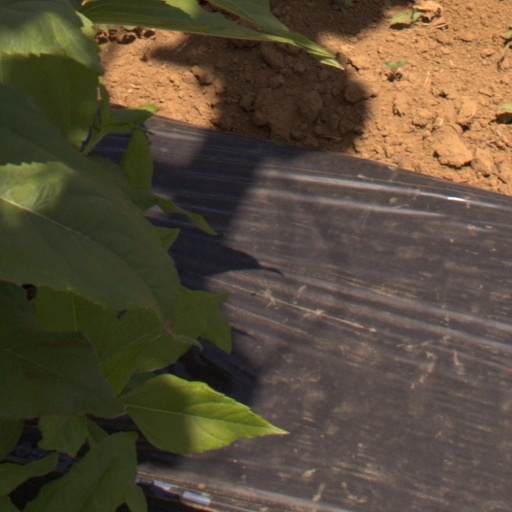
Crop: Jerusalem artichoke